Olympiastadion (Berlin)

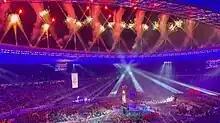
Opening Ceremony of the 2023 Special Olympics World Summer Games

In 1998, Berliners debated the destiny of the Olympiastadion in light of the legacy it represented for Germany. Some wanted to tear the stadium down and build a new one from scratch, while others favoured letting it slowly crumble "like the Colosseum in Rome". Finally, it was decided to renovate the Olympiastadion.